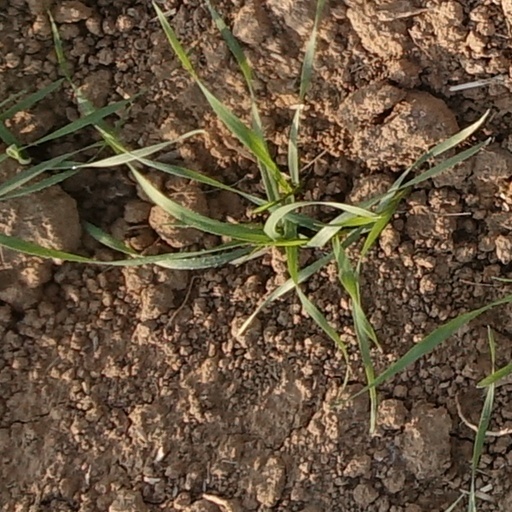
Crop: wheat